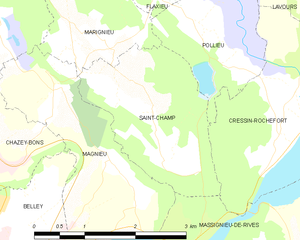
Carte des communes françaises: Saint-Champ-Chatonod